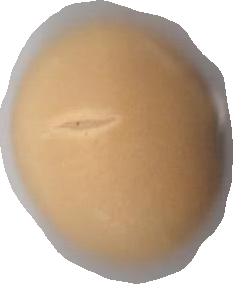
Variety: Grobogan